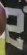
Number: 2